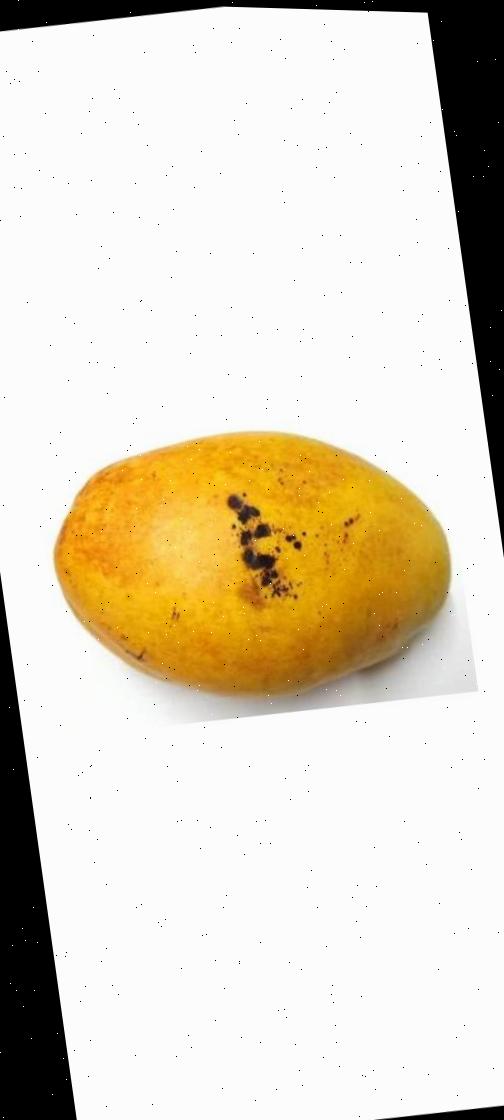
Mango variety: Bari-11